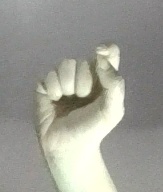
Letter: fa